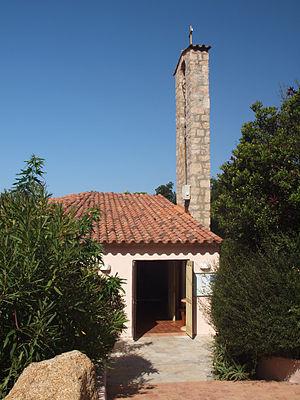
Pietrosella est une commune française située dans la circonscription départementale de la Corse-du-Sud et le territoire de la collectivité de Corse.